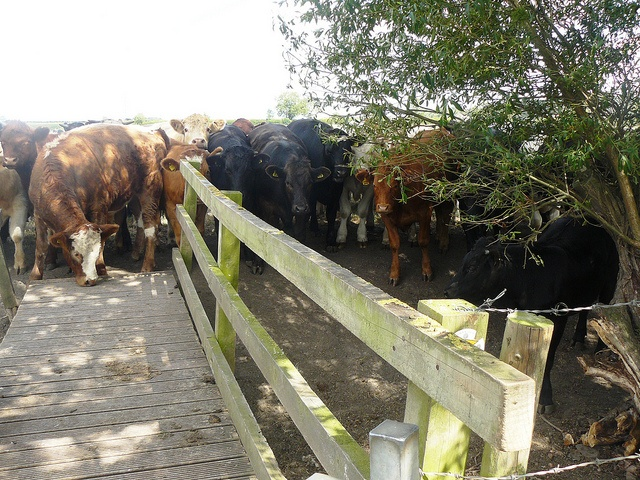
A herd of cattle standing next to a wooden bridge.
Cows crowding at the end of a wooden path
One cow is sniffing a boardwalk as many other cows stand by.
Cows are sitting in the dirt near a ramp.
A herd of cows is standing near a bridge.